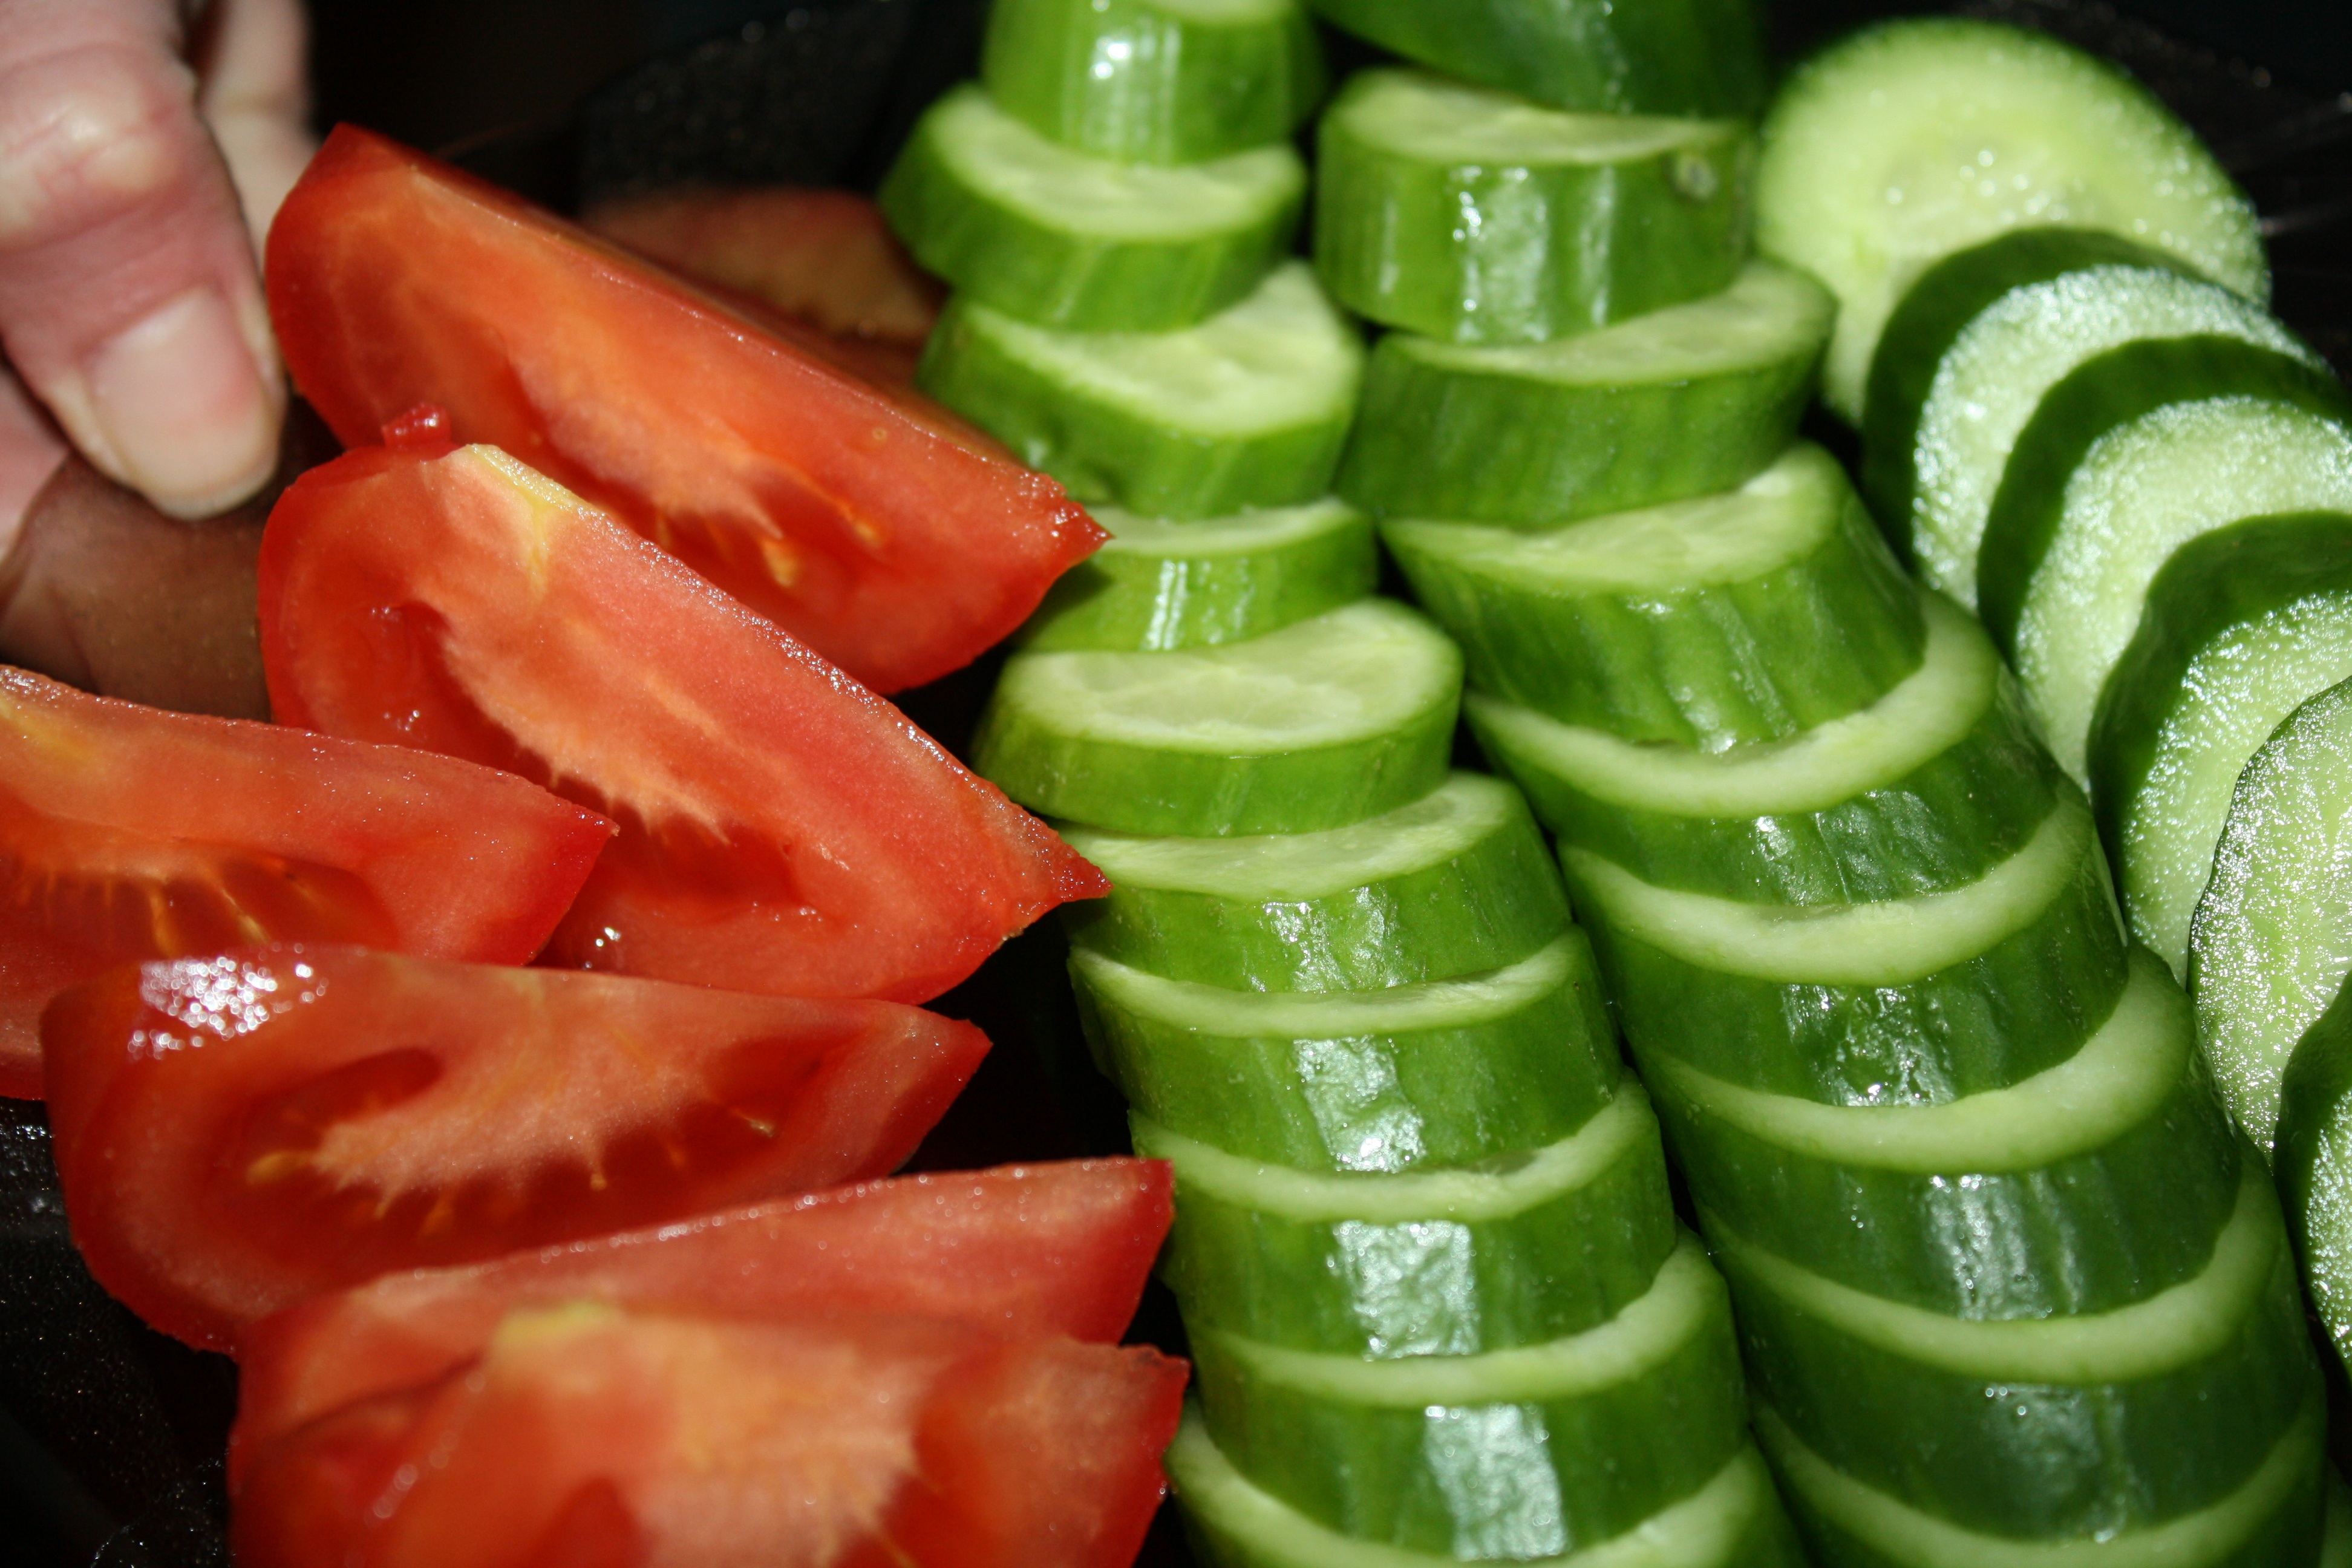
plant, fruit, dish, food, salad, produce, vegetable, kitchen, delicious, use, nutrition, vegetables, flowering plant, land plant, cucumber gourd and melon family